Matthew Harkins

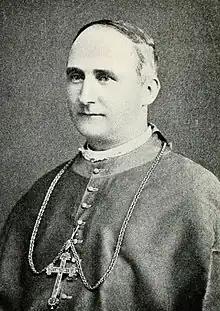

Matthew A. Harkins (November 17, 1845 – May 25, 1921) was an American Catholic prelate who served as the second Bishop of Providence from 1887 until his death in 1921.